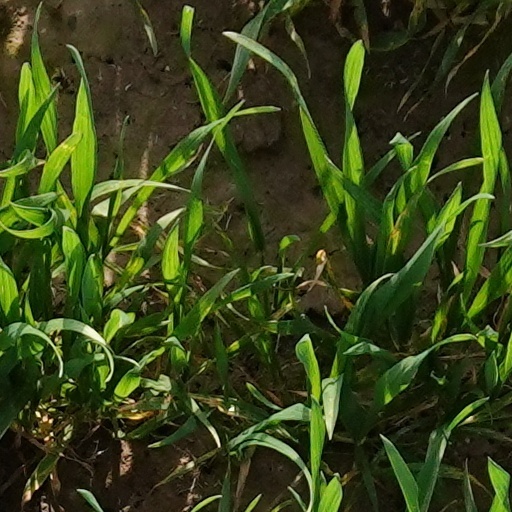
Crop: wheat